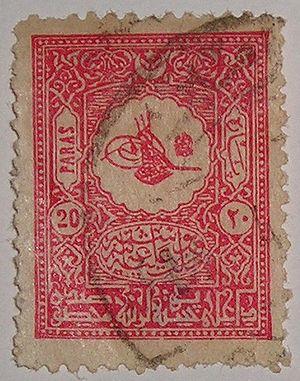
La dynastie ottomane rassemble les descendants d'Osman Iᵉʳ, le fondateur de l'Empire ottoman. Elle règne sur l'empire jusqu'à l'abolition du sultanat, le 1ᵉʳ novembre 1922, puis celle du califat, le 3 mars 1924
Tuğra [t̪uːˈɾɑ̟], également orthographié « tughra » ou « tugra », est un mot turc désignant le monogramme des sultans ottomans. Il est issu du style de calligraphie arabe divanî, utilisé pour les besoins de l'administration ottomane.